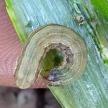
Crop: Onion
Condition: caterpillar-p